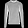
Label: Pullover